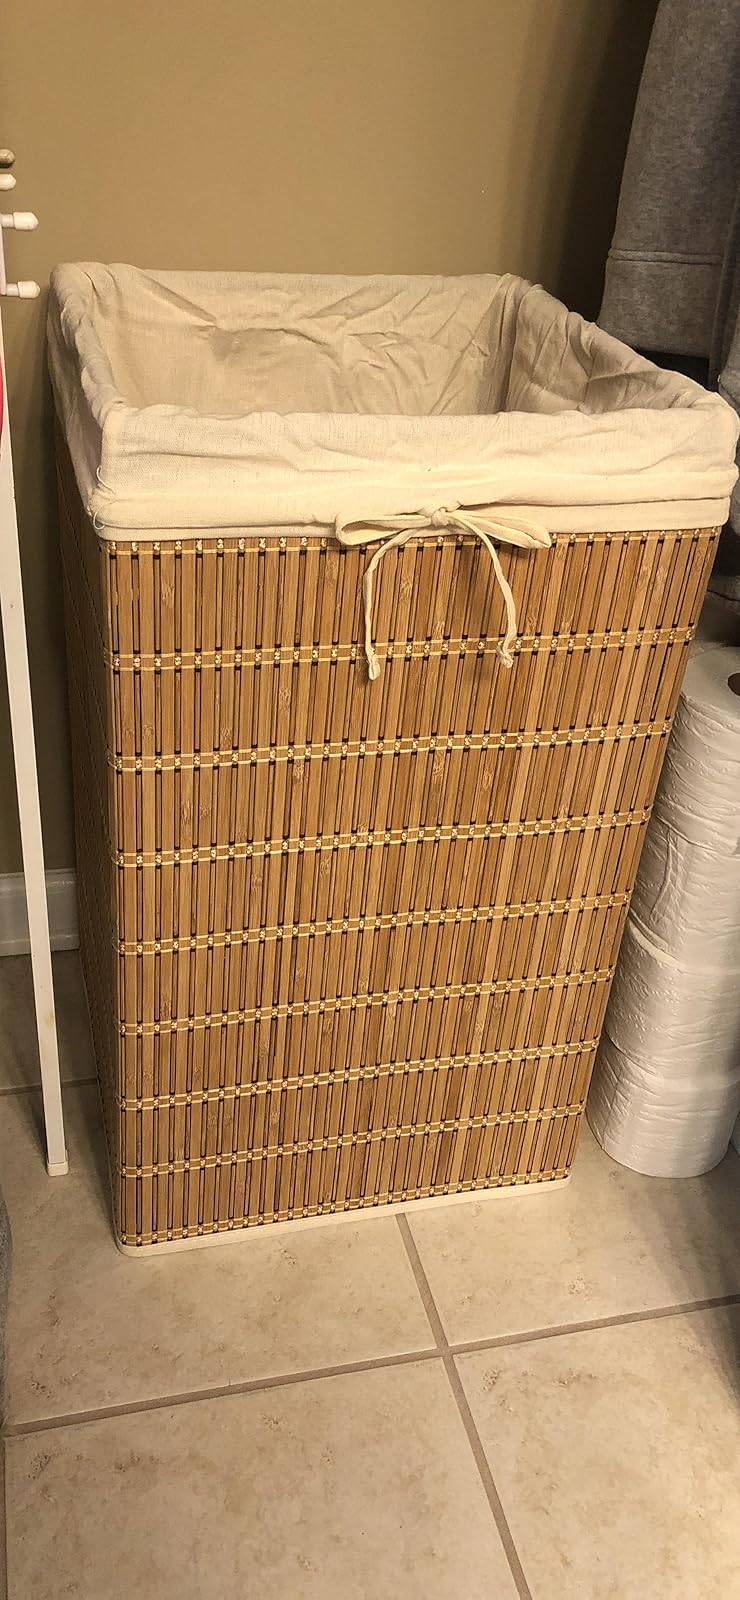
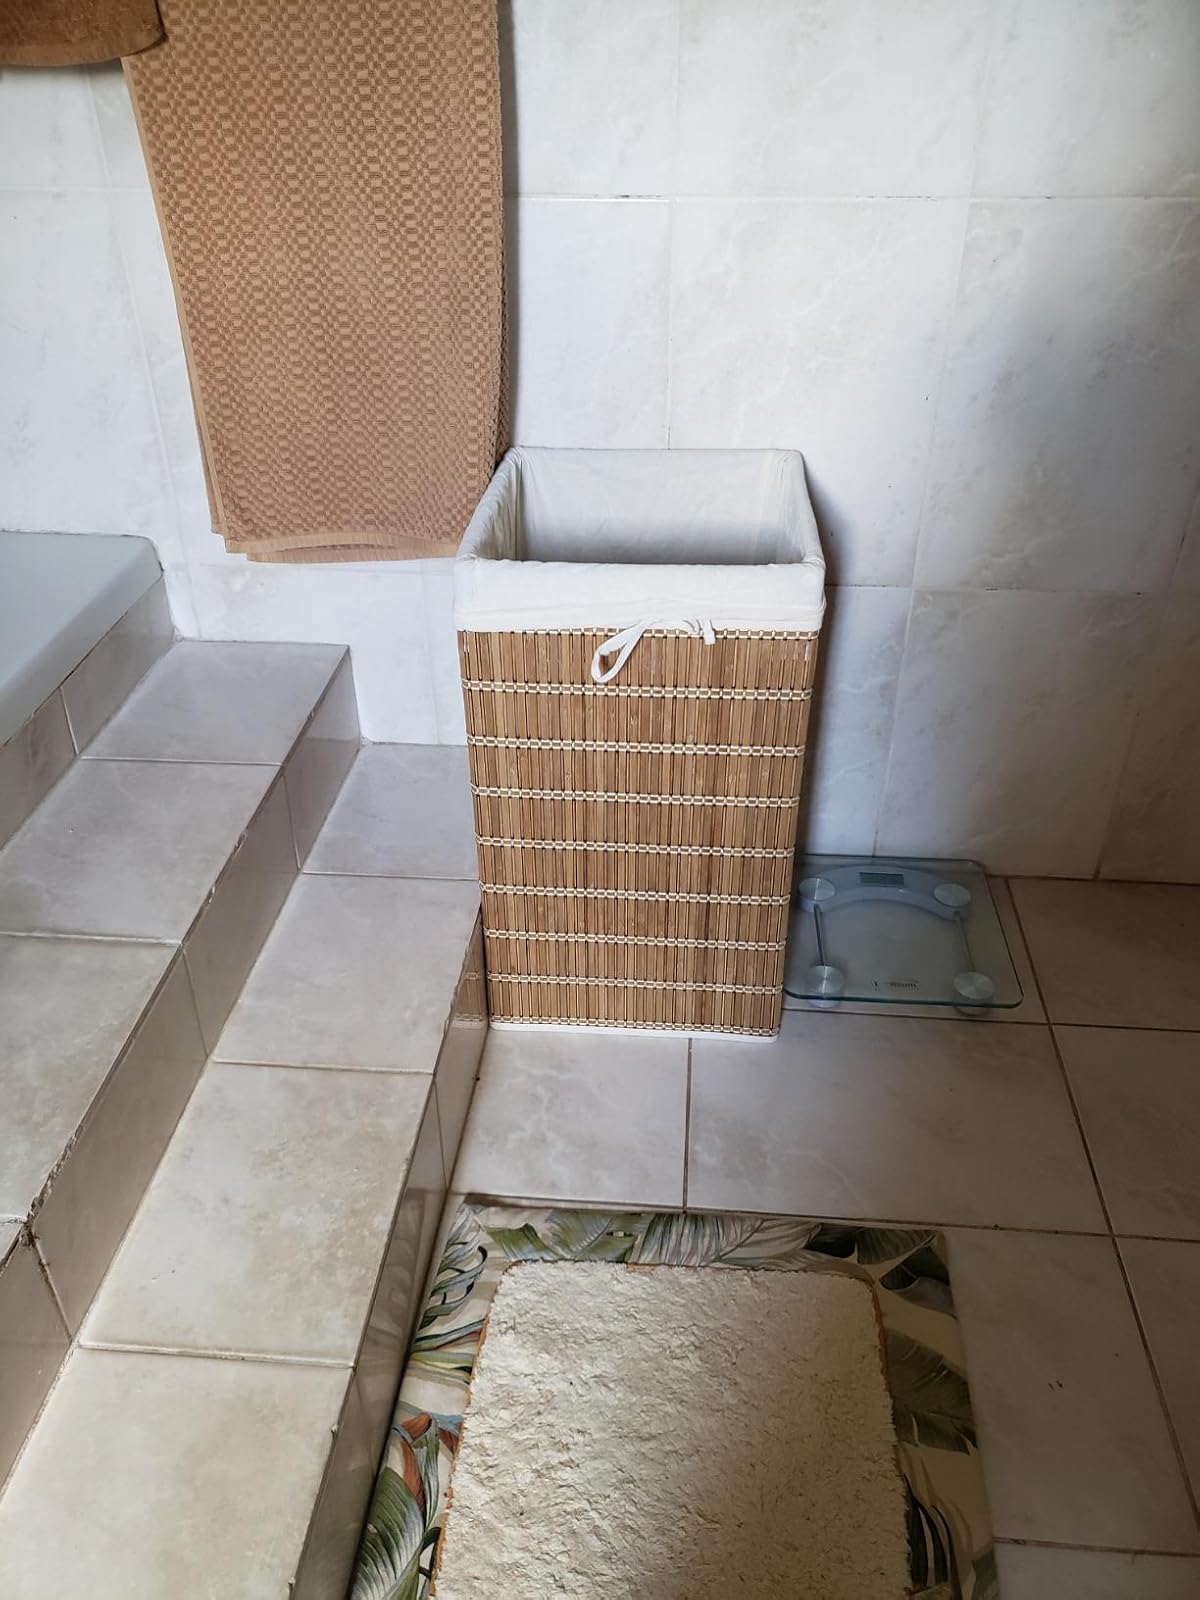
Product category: items_hamper
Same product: yes